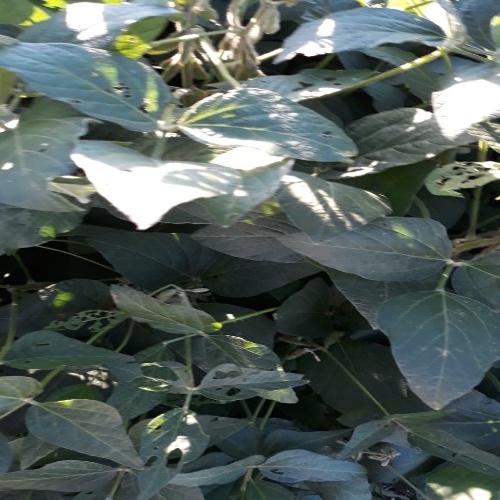
Label: Caterpillar